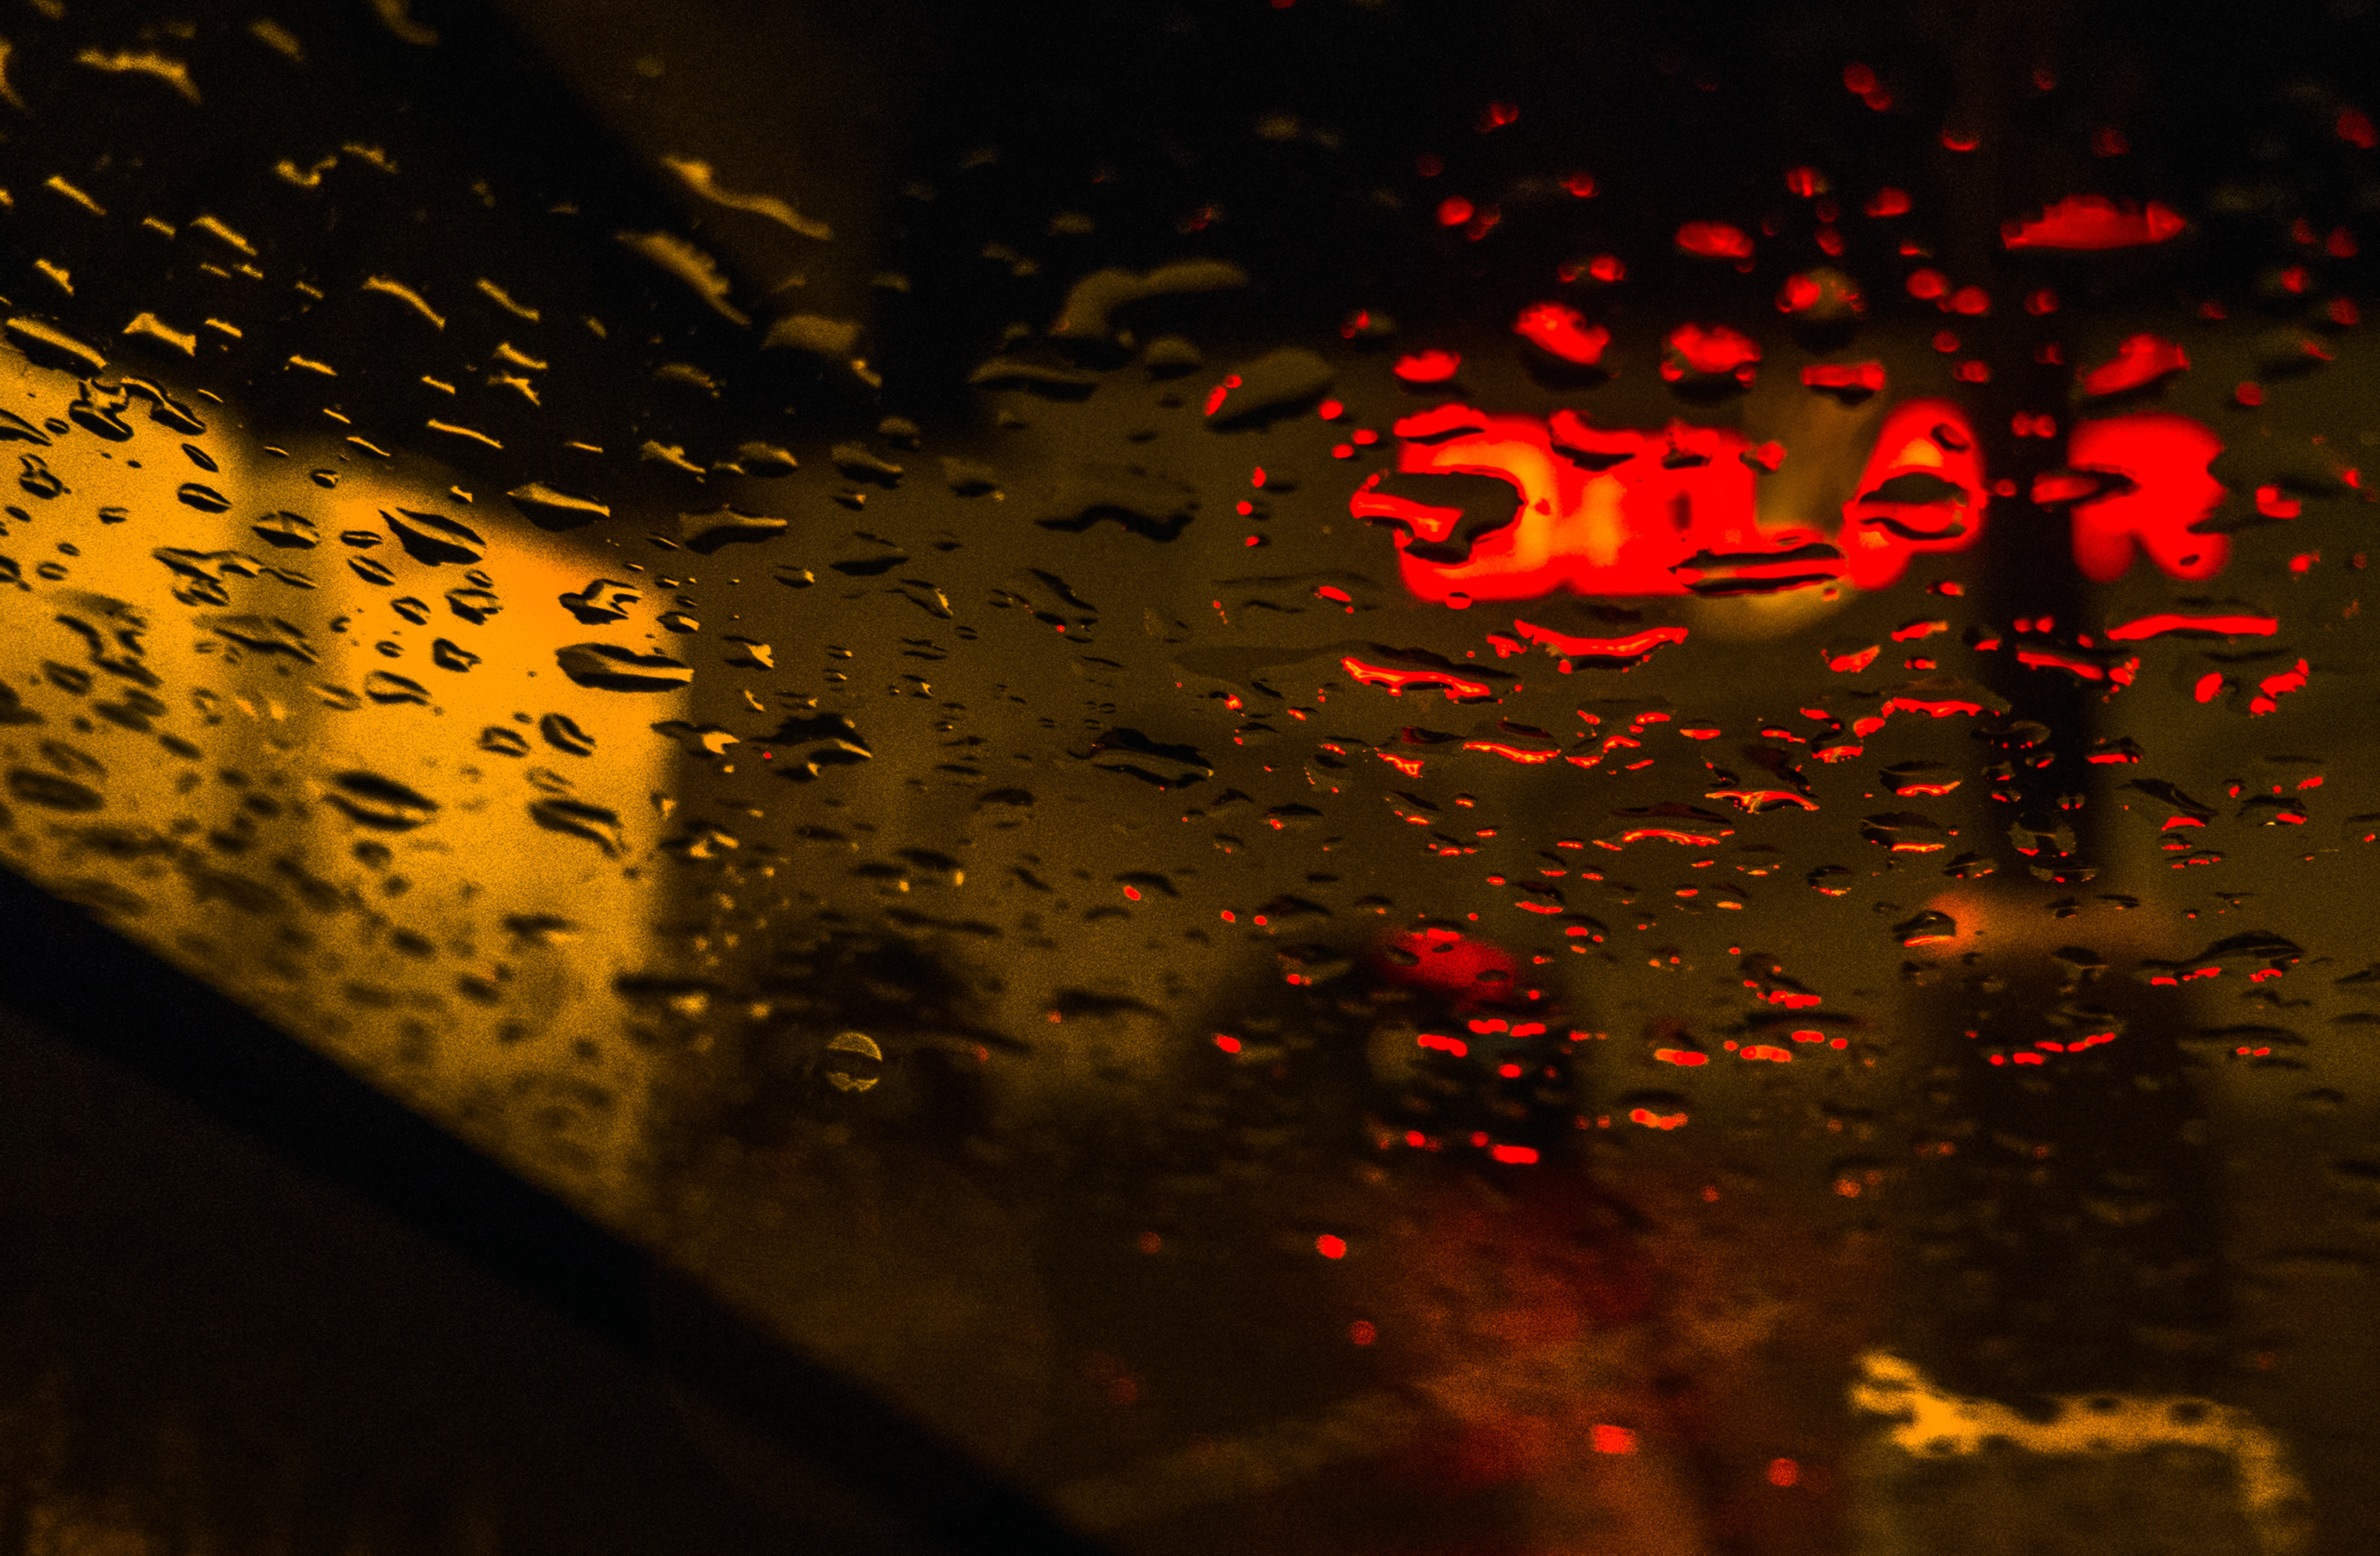
water, light, night, sunlight, rain, leaf, flower, reflection, red, color, flame, darkness, yellow, 2016, drops, 366, macro photography, computer wallpaper